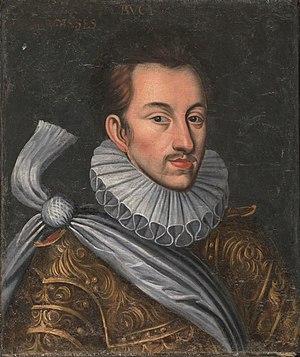
Portrait anonyme de Louis de Bussy d'Amboise, XVIIe siècle, antichambre des hommes de guerre, château de Bussy-Rabutin.